A228 road

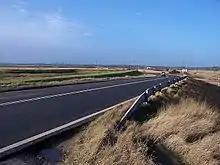
The embryonic A228 on Grain

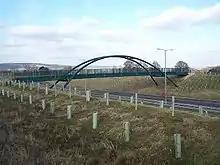
Bridleway bridge over the new Leybourne Bypass.

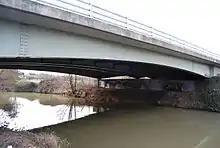
East Peckham bridge over the River Medway.

The A228 road is an important transport artery in Kent, England. It begins at the Isle of Grain and runs in a south-westerly direction to connect eventually with the A21 trunk road at Pembury. It serves existing communities and new and proposed housing developments and commercial enterprises. The most influential force on the recent upgrading of the road has been the development of Kings Hill near West Malling.